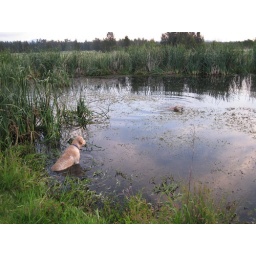
swimming in the duck pond